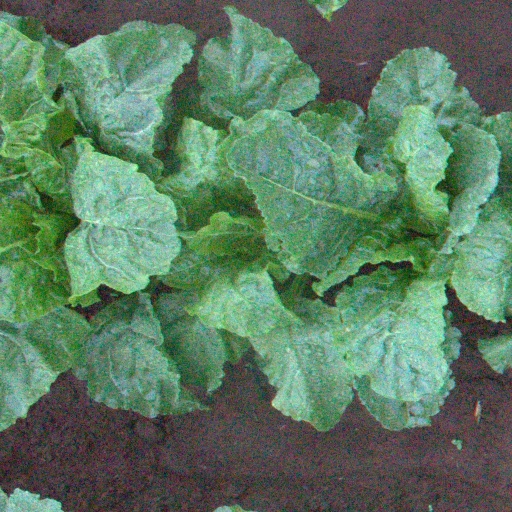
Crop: sugar beet